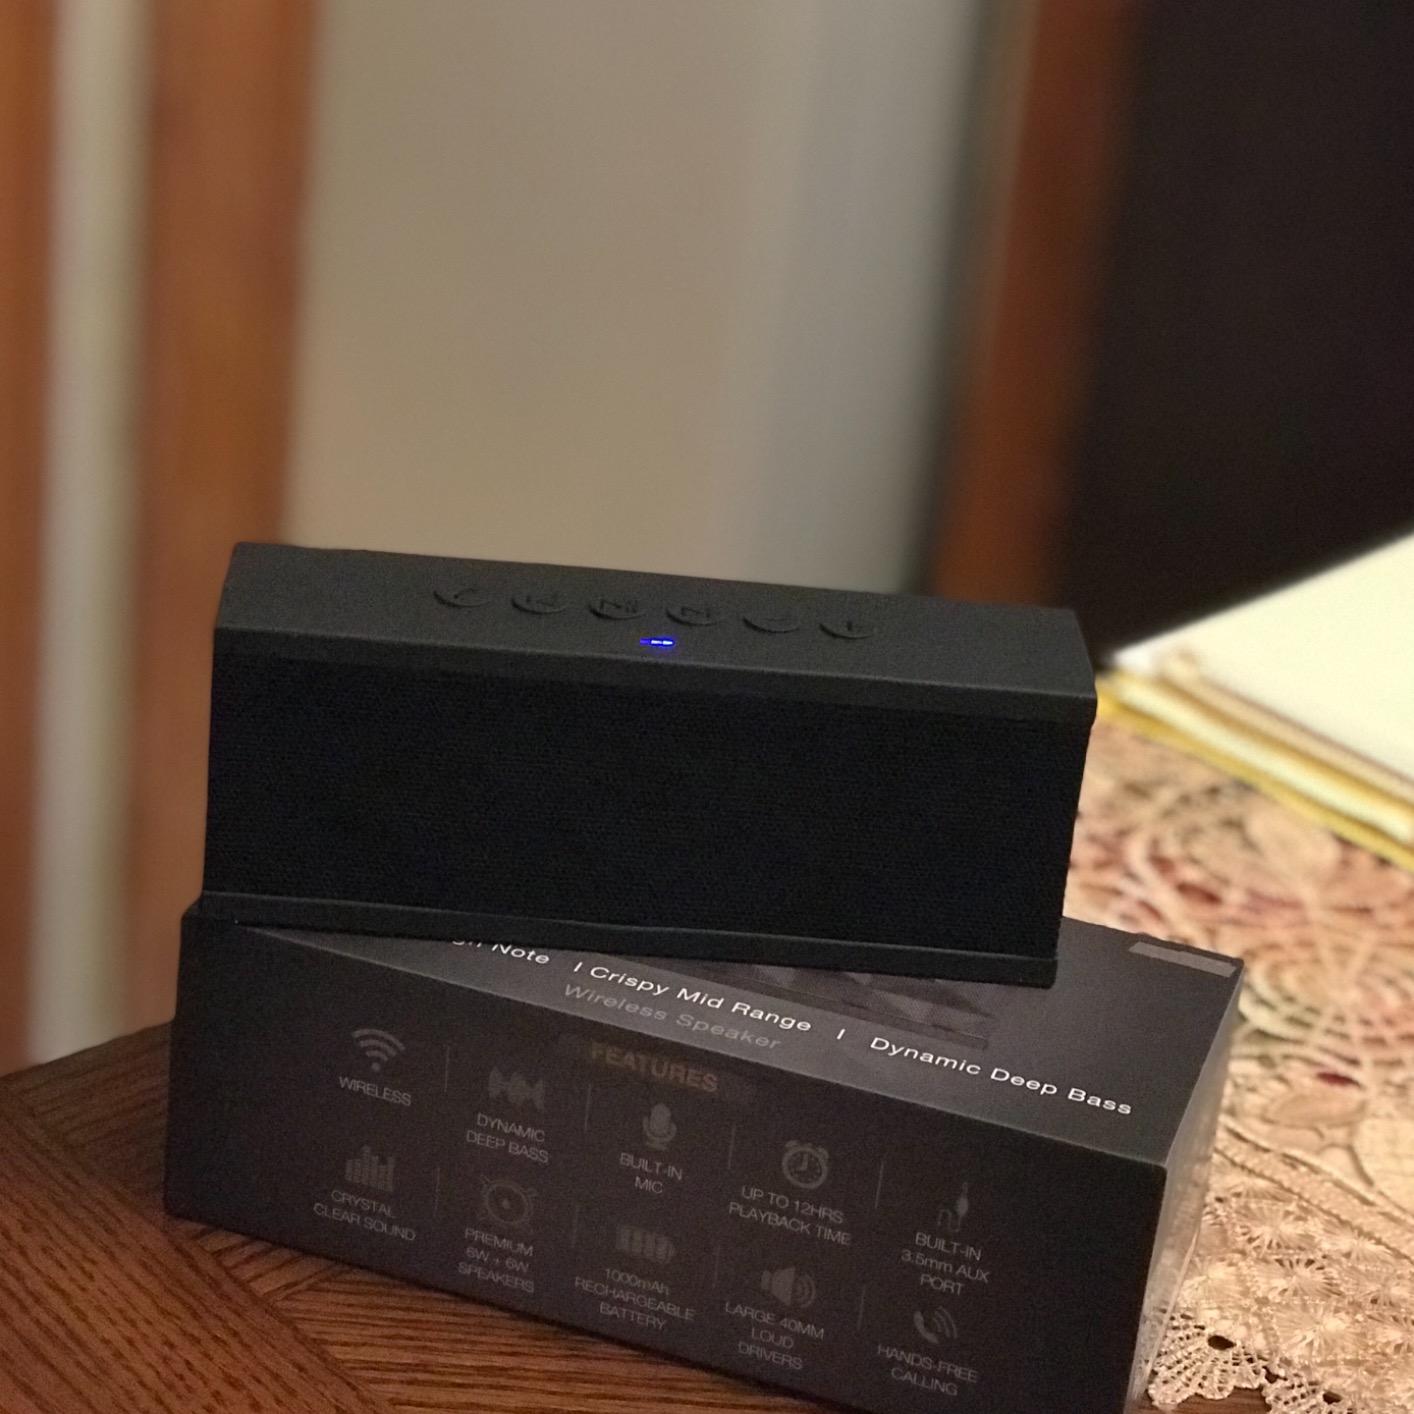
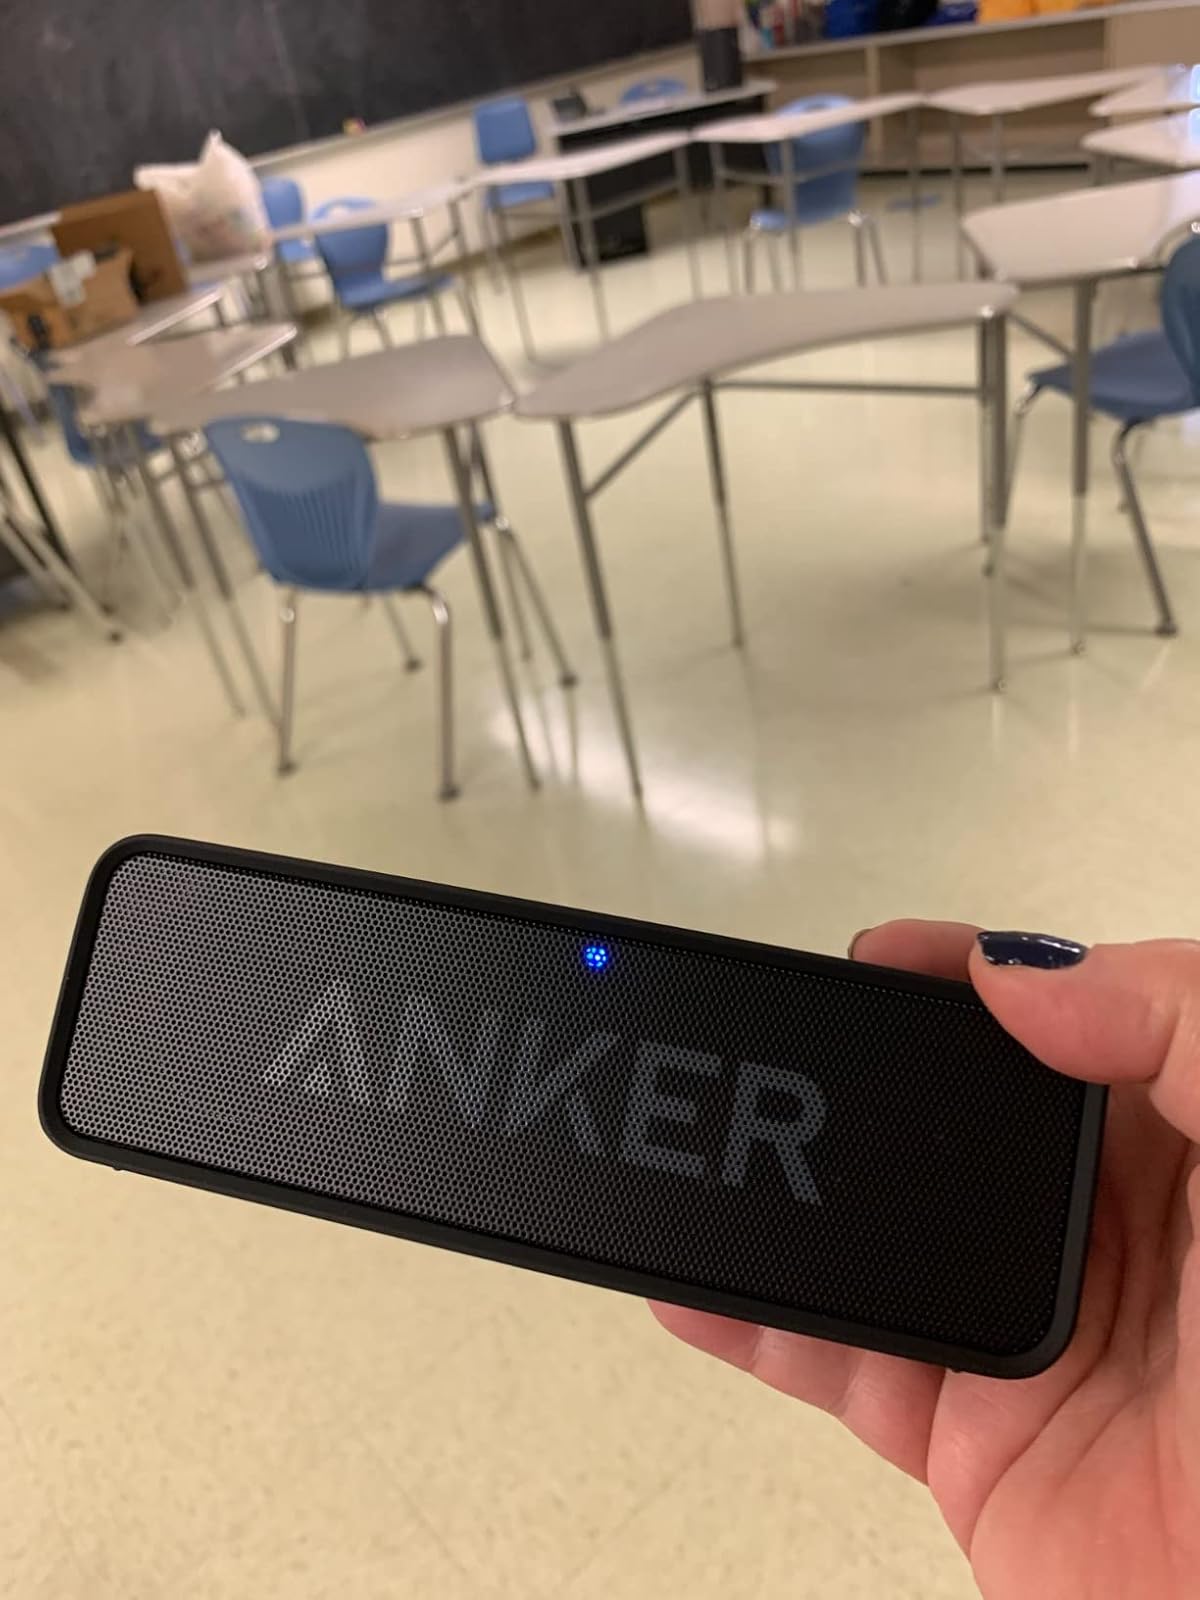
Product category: speaker
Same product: no